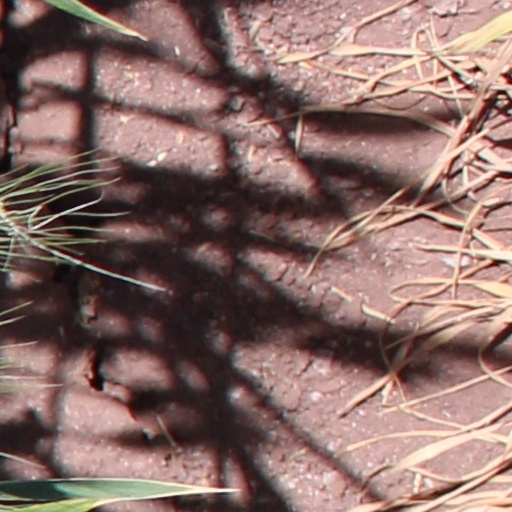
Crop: wheat